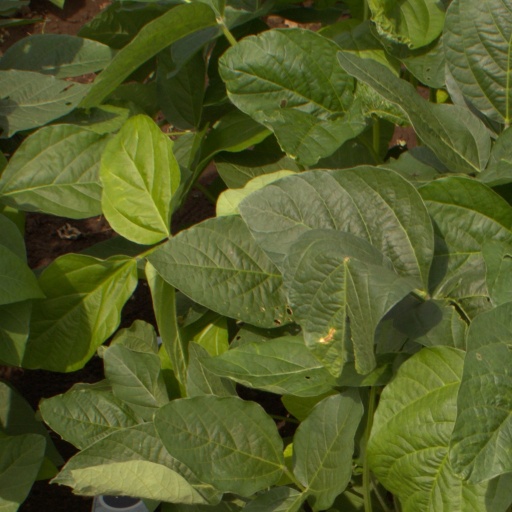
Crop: soybean